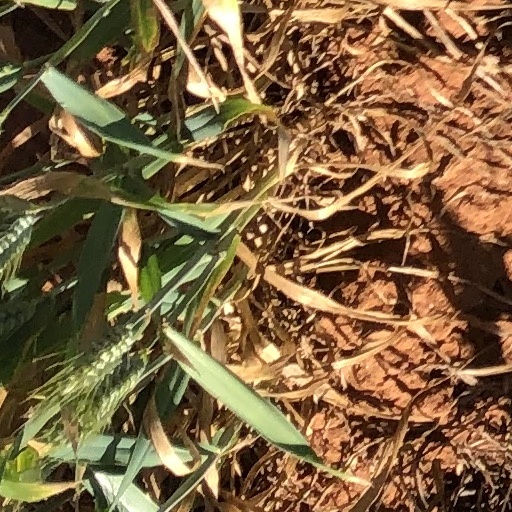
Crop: wheat